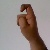
The image shows a hand gesture representing the letter 'X' in Indian Sign Language.